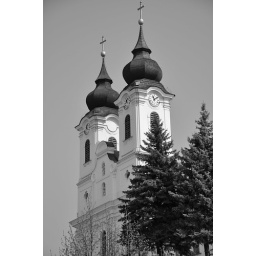
towers in black and white